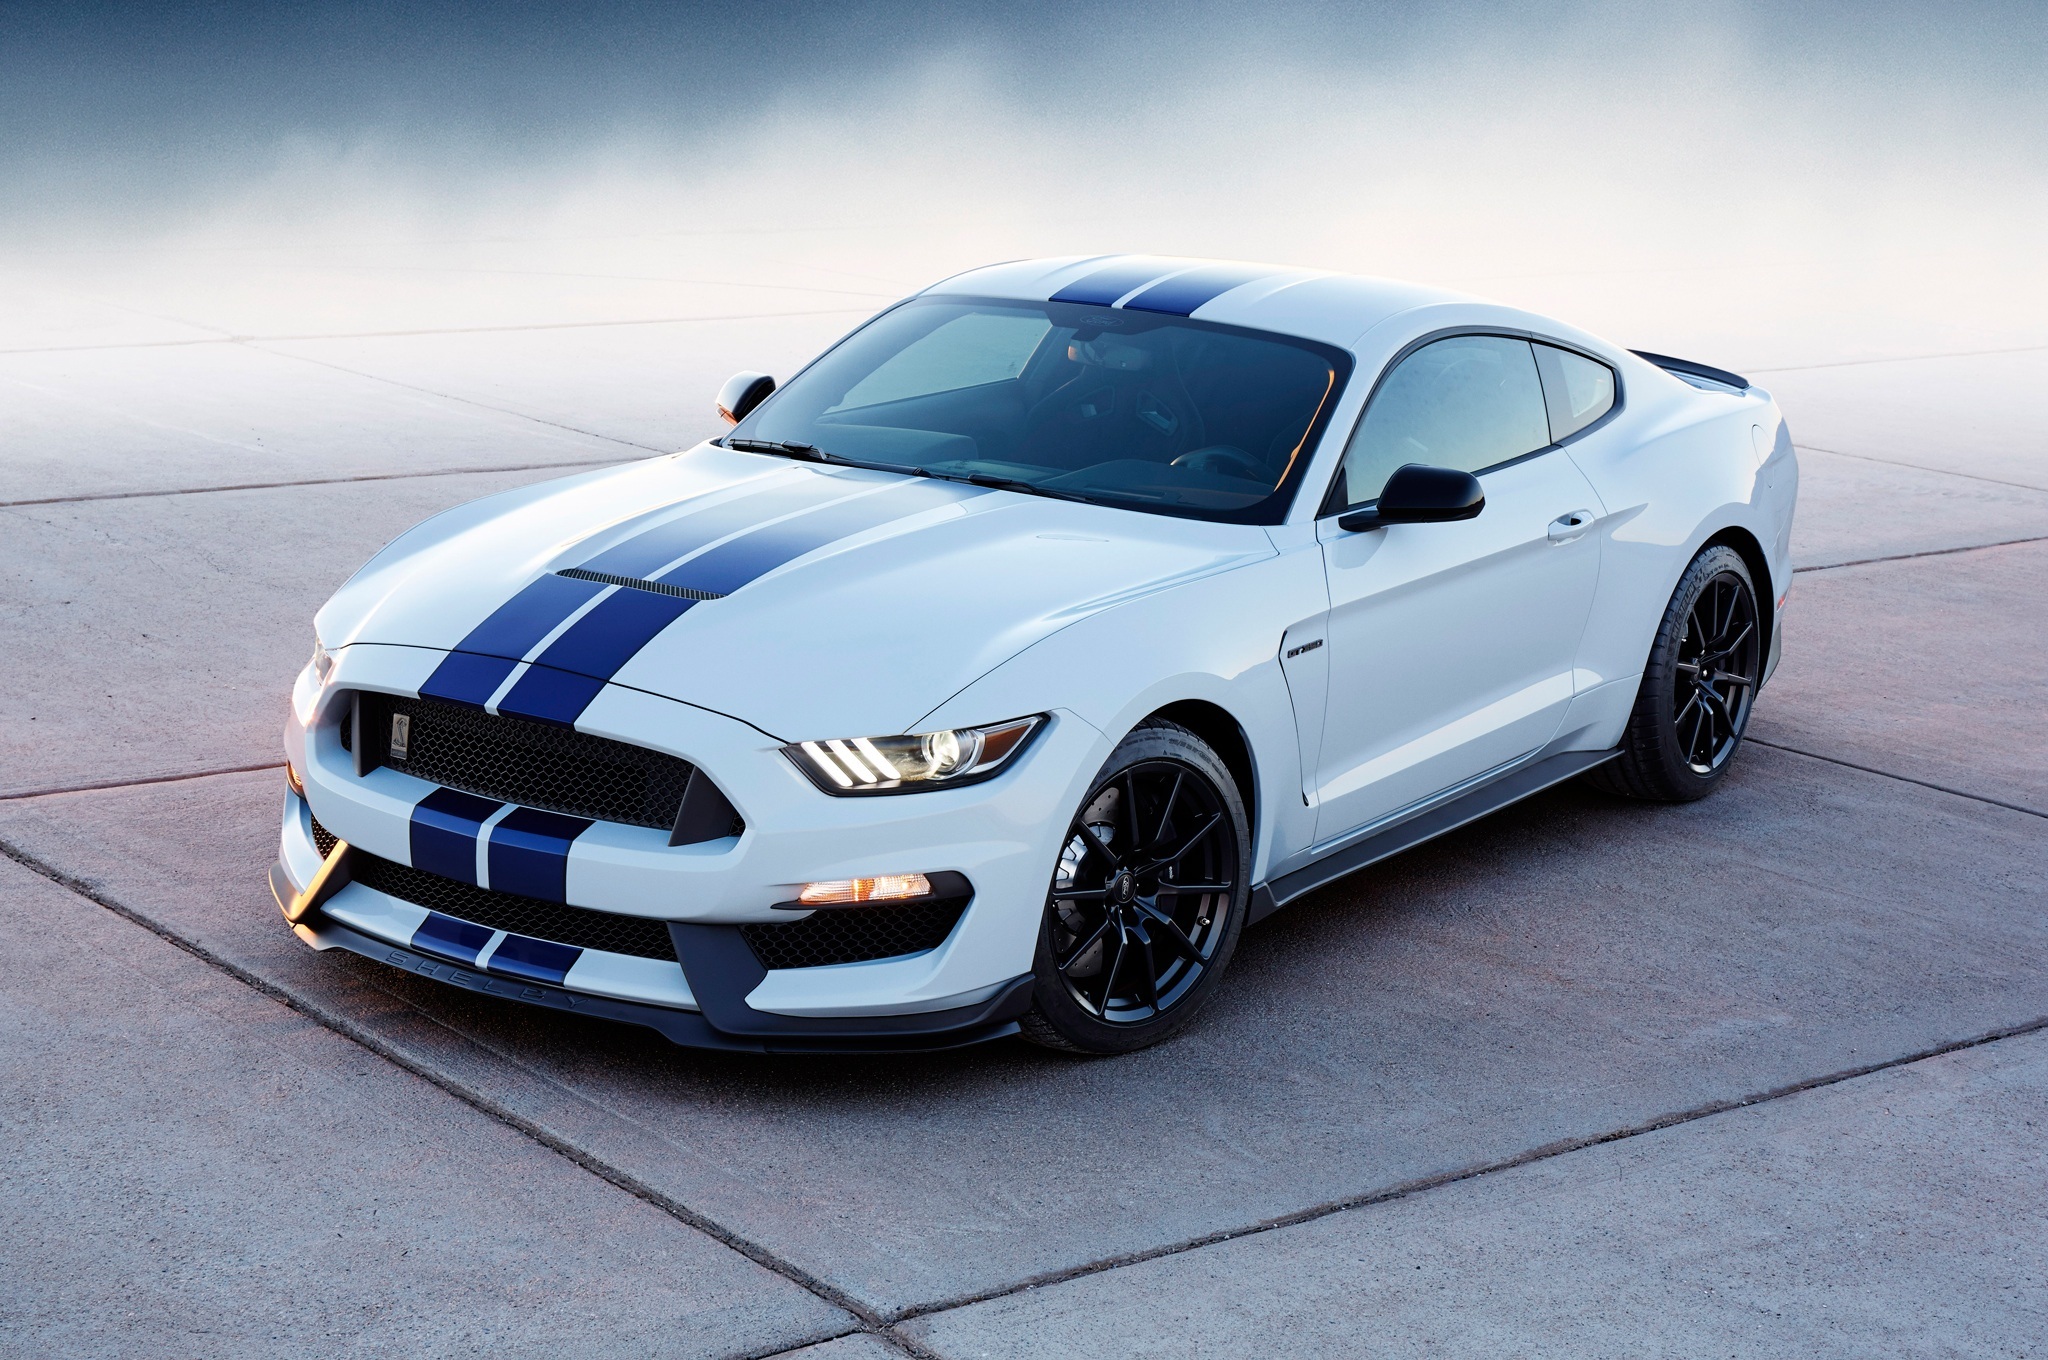
car, wheel, vehicle, auto, speed, classic car, sports car, muscle car, supercar, ford, rim, mustang, coupe, land vehicle, automobile make, automotive exterior, automotive design, luxury vehicle, performance car